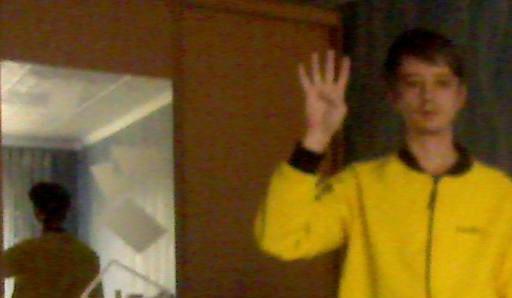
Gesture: four